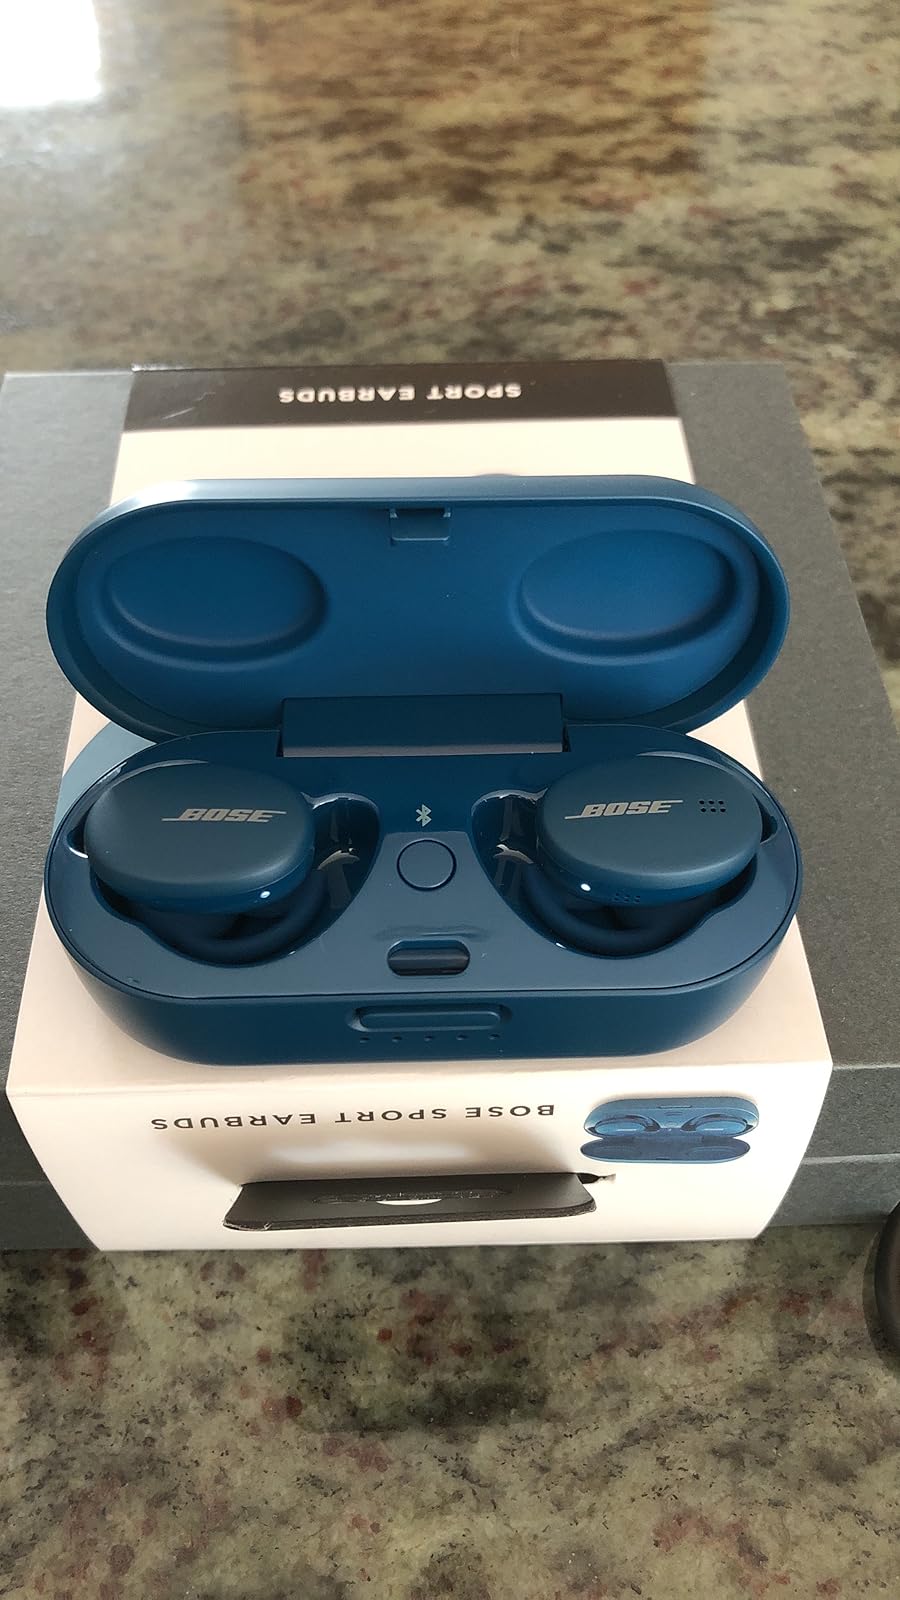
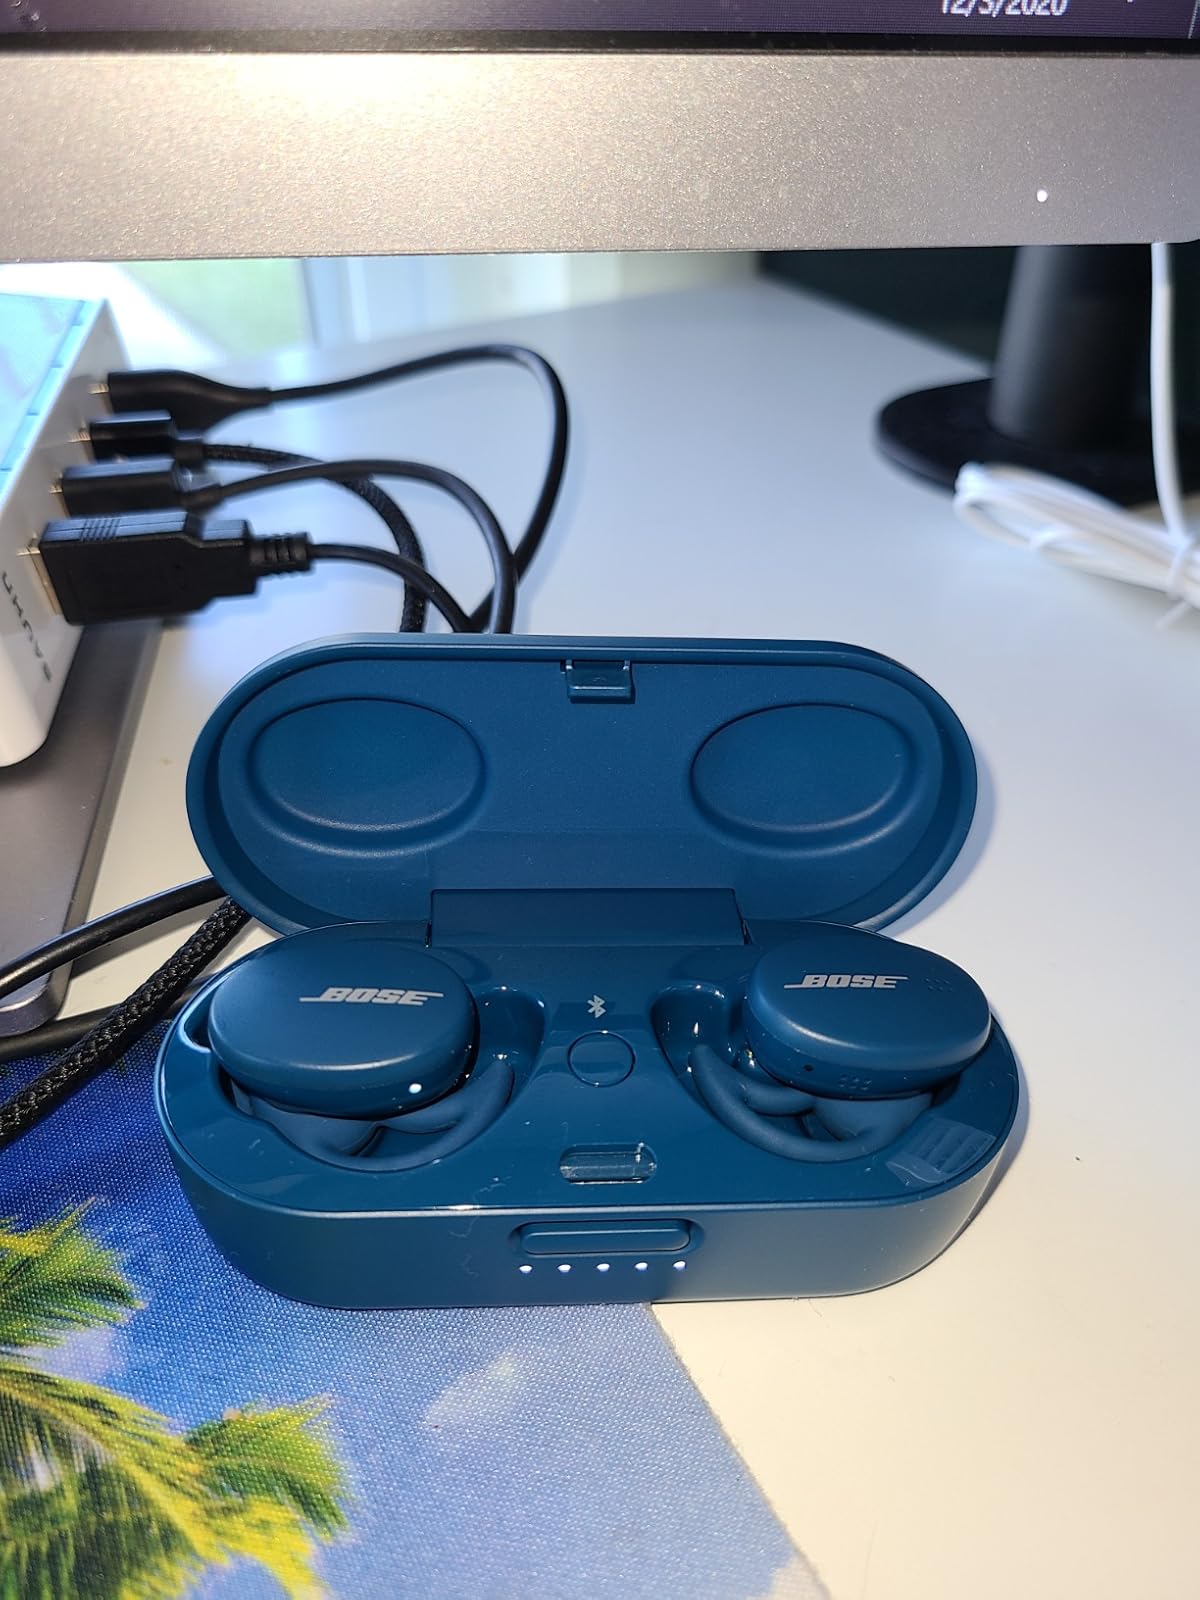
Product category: earbuds
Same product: yes